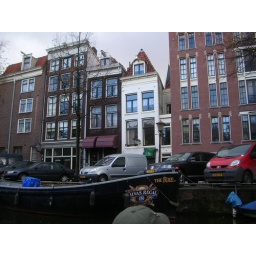
This is the smallest house in Amsterdam. It's the little, one window wide house, between the white house and the brick house